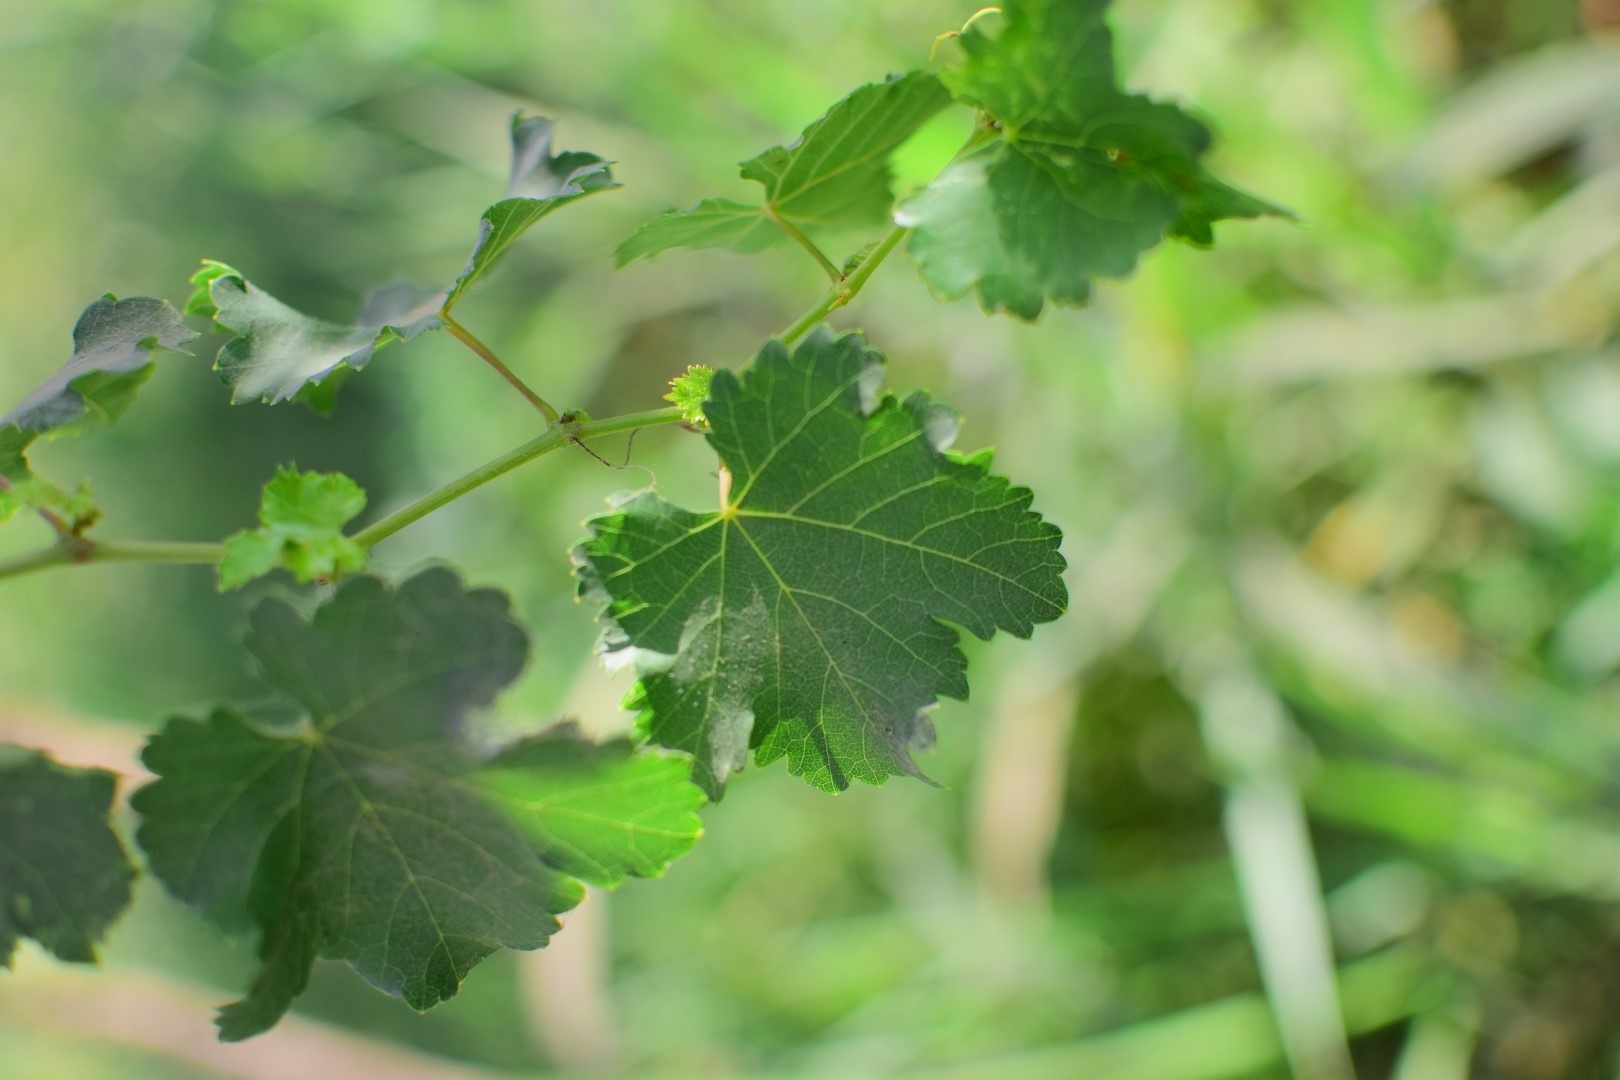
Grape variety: Deas Al-Annz